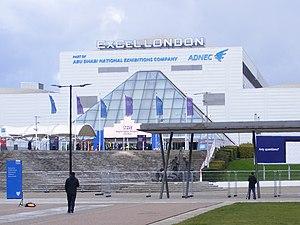
Les hôpitaux NHS Nightingale sont des hôpitaux temporaires de soins critiques créés ou prévus par le National Health Service d'Angleterre dans le cadre de la réponse à l'épidémie de COVID-19 en Angleterre.
Le NHS Nightingale Hospital London a été le premier des NHS Nightingale Hospitals : des hôpitaux temporaires mis en place par le National Health Service d'Angleterre pour la pandémie de coronavirus de 2020. Il est hébergé dans le centre de congrès ExCeL London, dans l'est de Londres, et a une capacité initiale de 500 patients, avec un potentiel de 4 000 personnes. L'hôpital a été rapidement planifié et construit, il a été officiellement ouvert le 3 avril et a reçu ses premiers patients le 7 avril 2020.